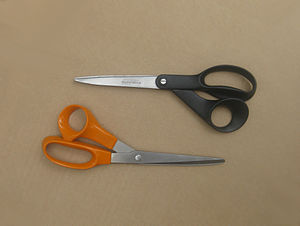
Fiskars / Historie
Fiskars' sakse med ergonomisk orange plastikhåndtag er blandt de bedst kendte produkter fra Fiskars og de er blevet fremstillet siden 1967.
Fiskars Oyj Abp er en metal- og designkoncern, som er etableret i 1649 i en lille industriby Fiskars, en lokalitet som i dag er en del af byen Raseborg i Finland, som ligger omkring 100 km vest for Helsinki. Fiskars kendes primært for sine sakse, økser og højkvalitets-knive. Koncernens omsætning var i 2014 på 767,5 mio. Euro og der var 4.832 ansatte. Fiskars driver en række datterselskaber med forskellige mærker her i blandt Iittala, Gerber Legendary Blades, Waterford Crystal, Wedgwood, Royal Doulton, Hackman, Rörstrand, Raadvad og Royal Copenhagen.